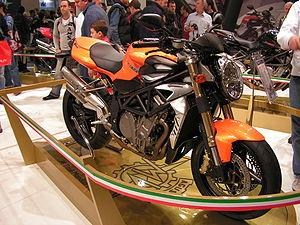
La Brutale est un modèle de motocyclette produite par la firme italienne MV Agusta.